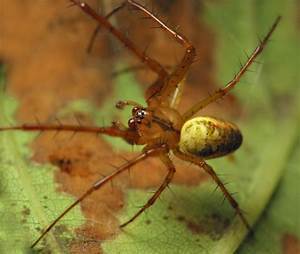
Label: spider